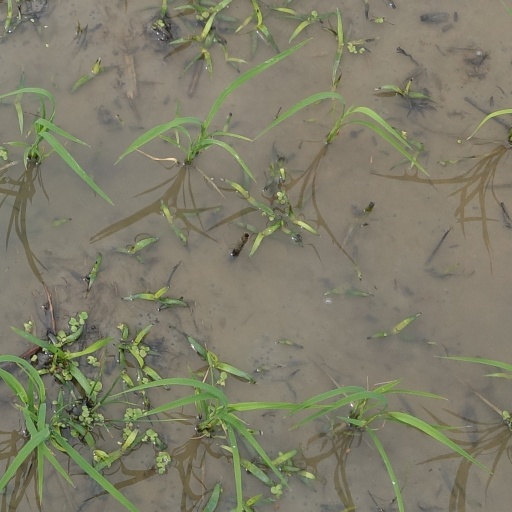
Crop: rice